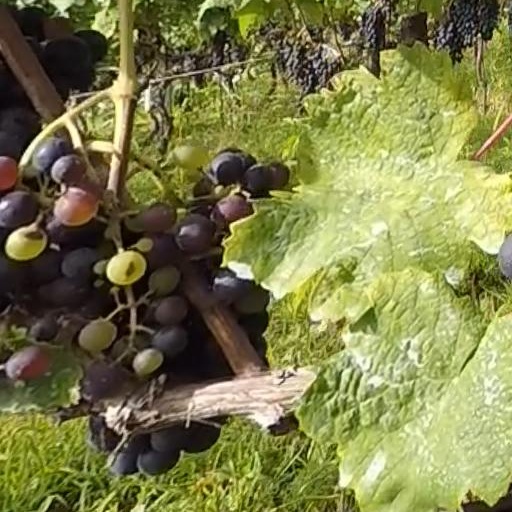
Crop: grape